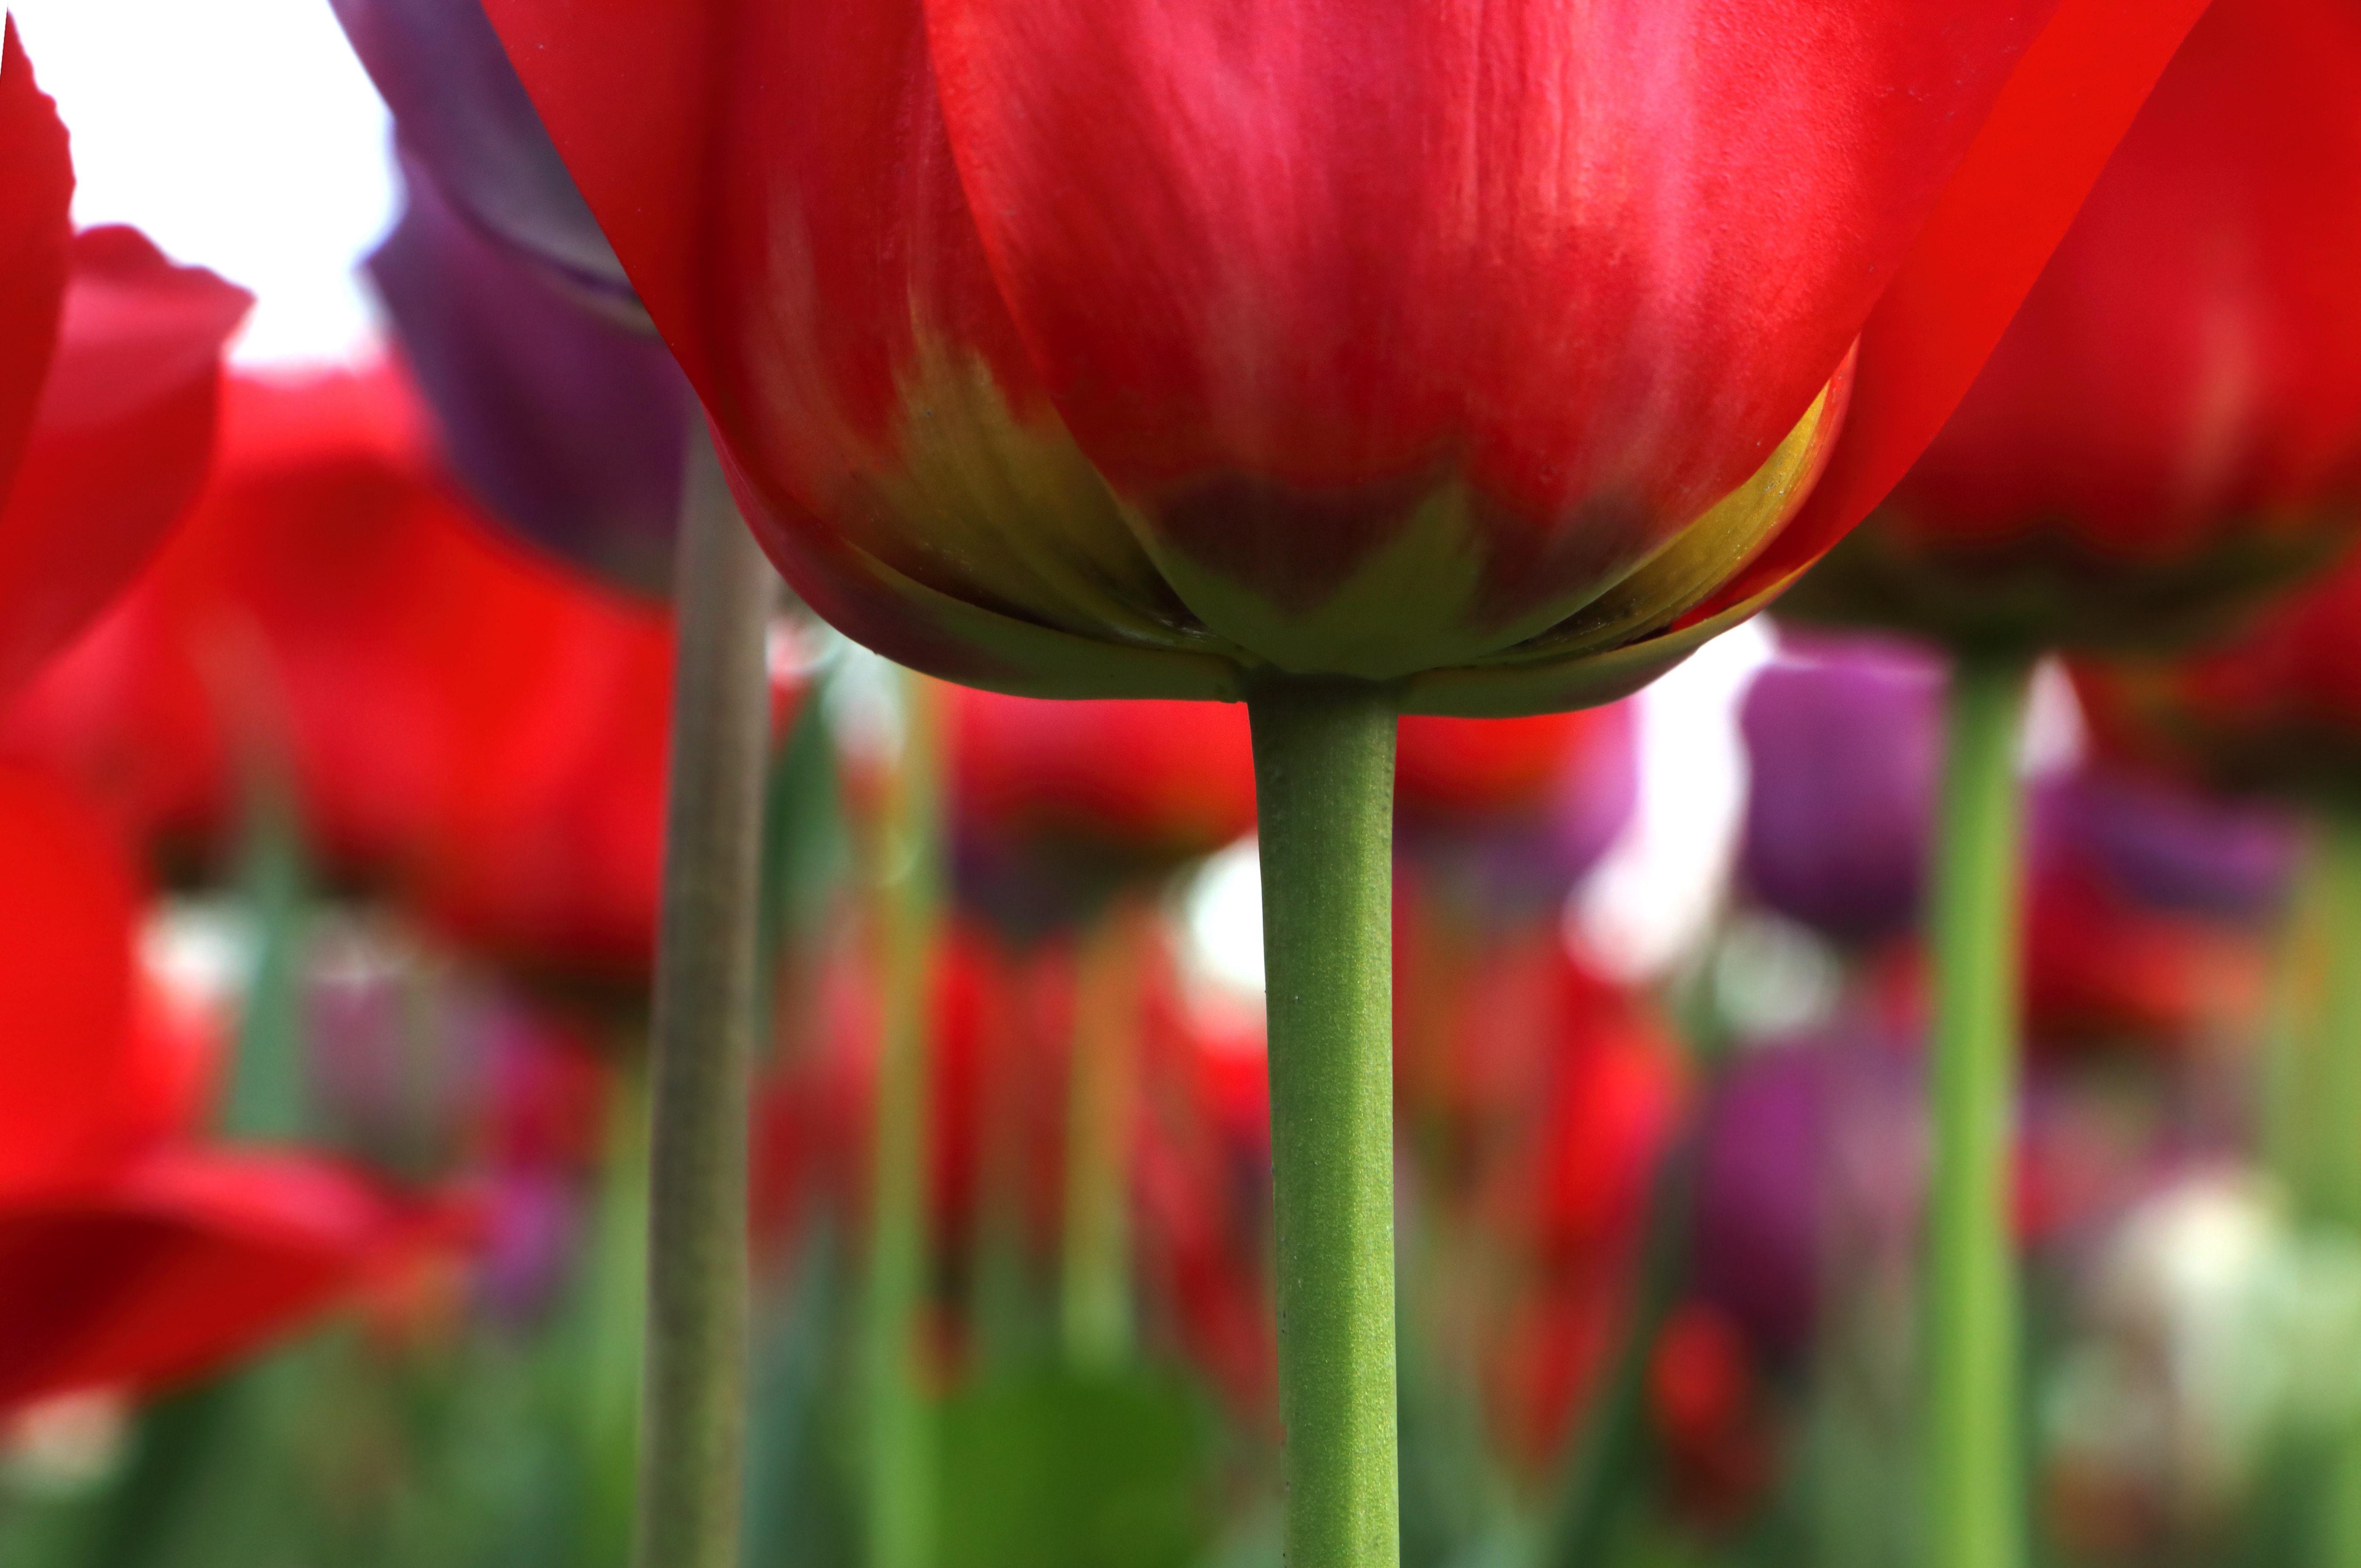
plant, flower, petal, tulip, red, close up, macro photography, flowering plant, lily family, plant stem, land plant